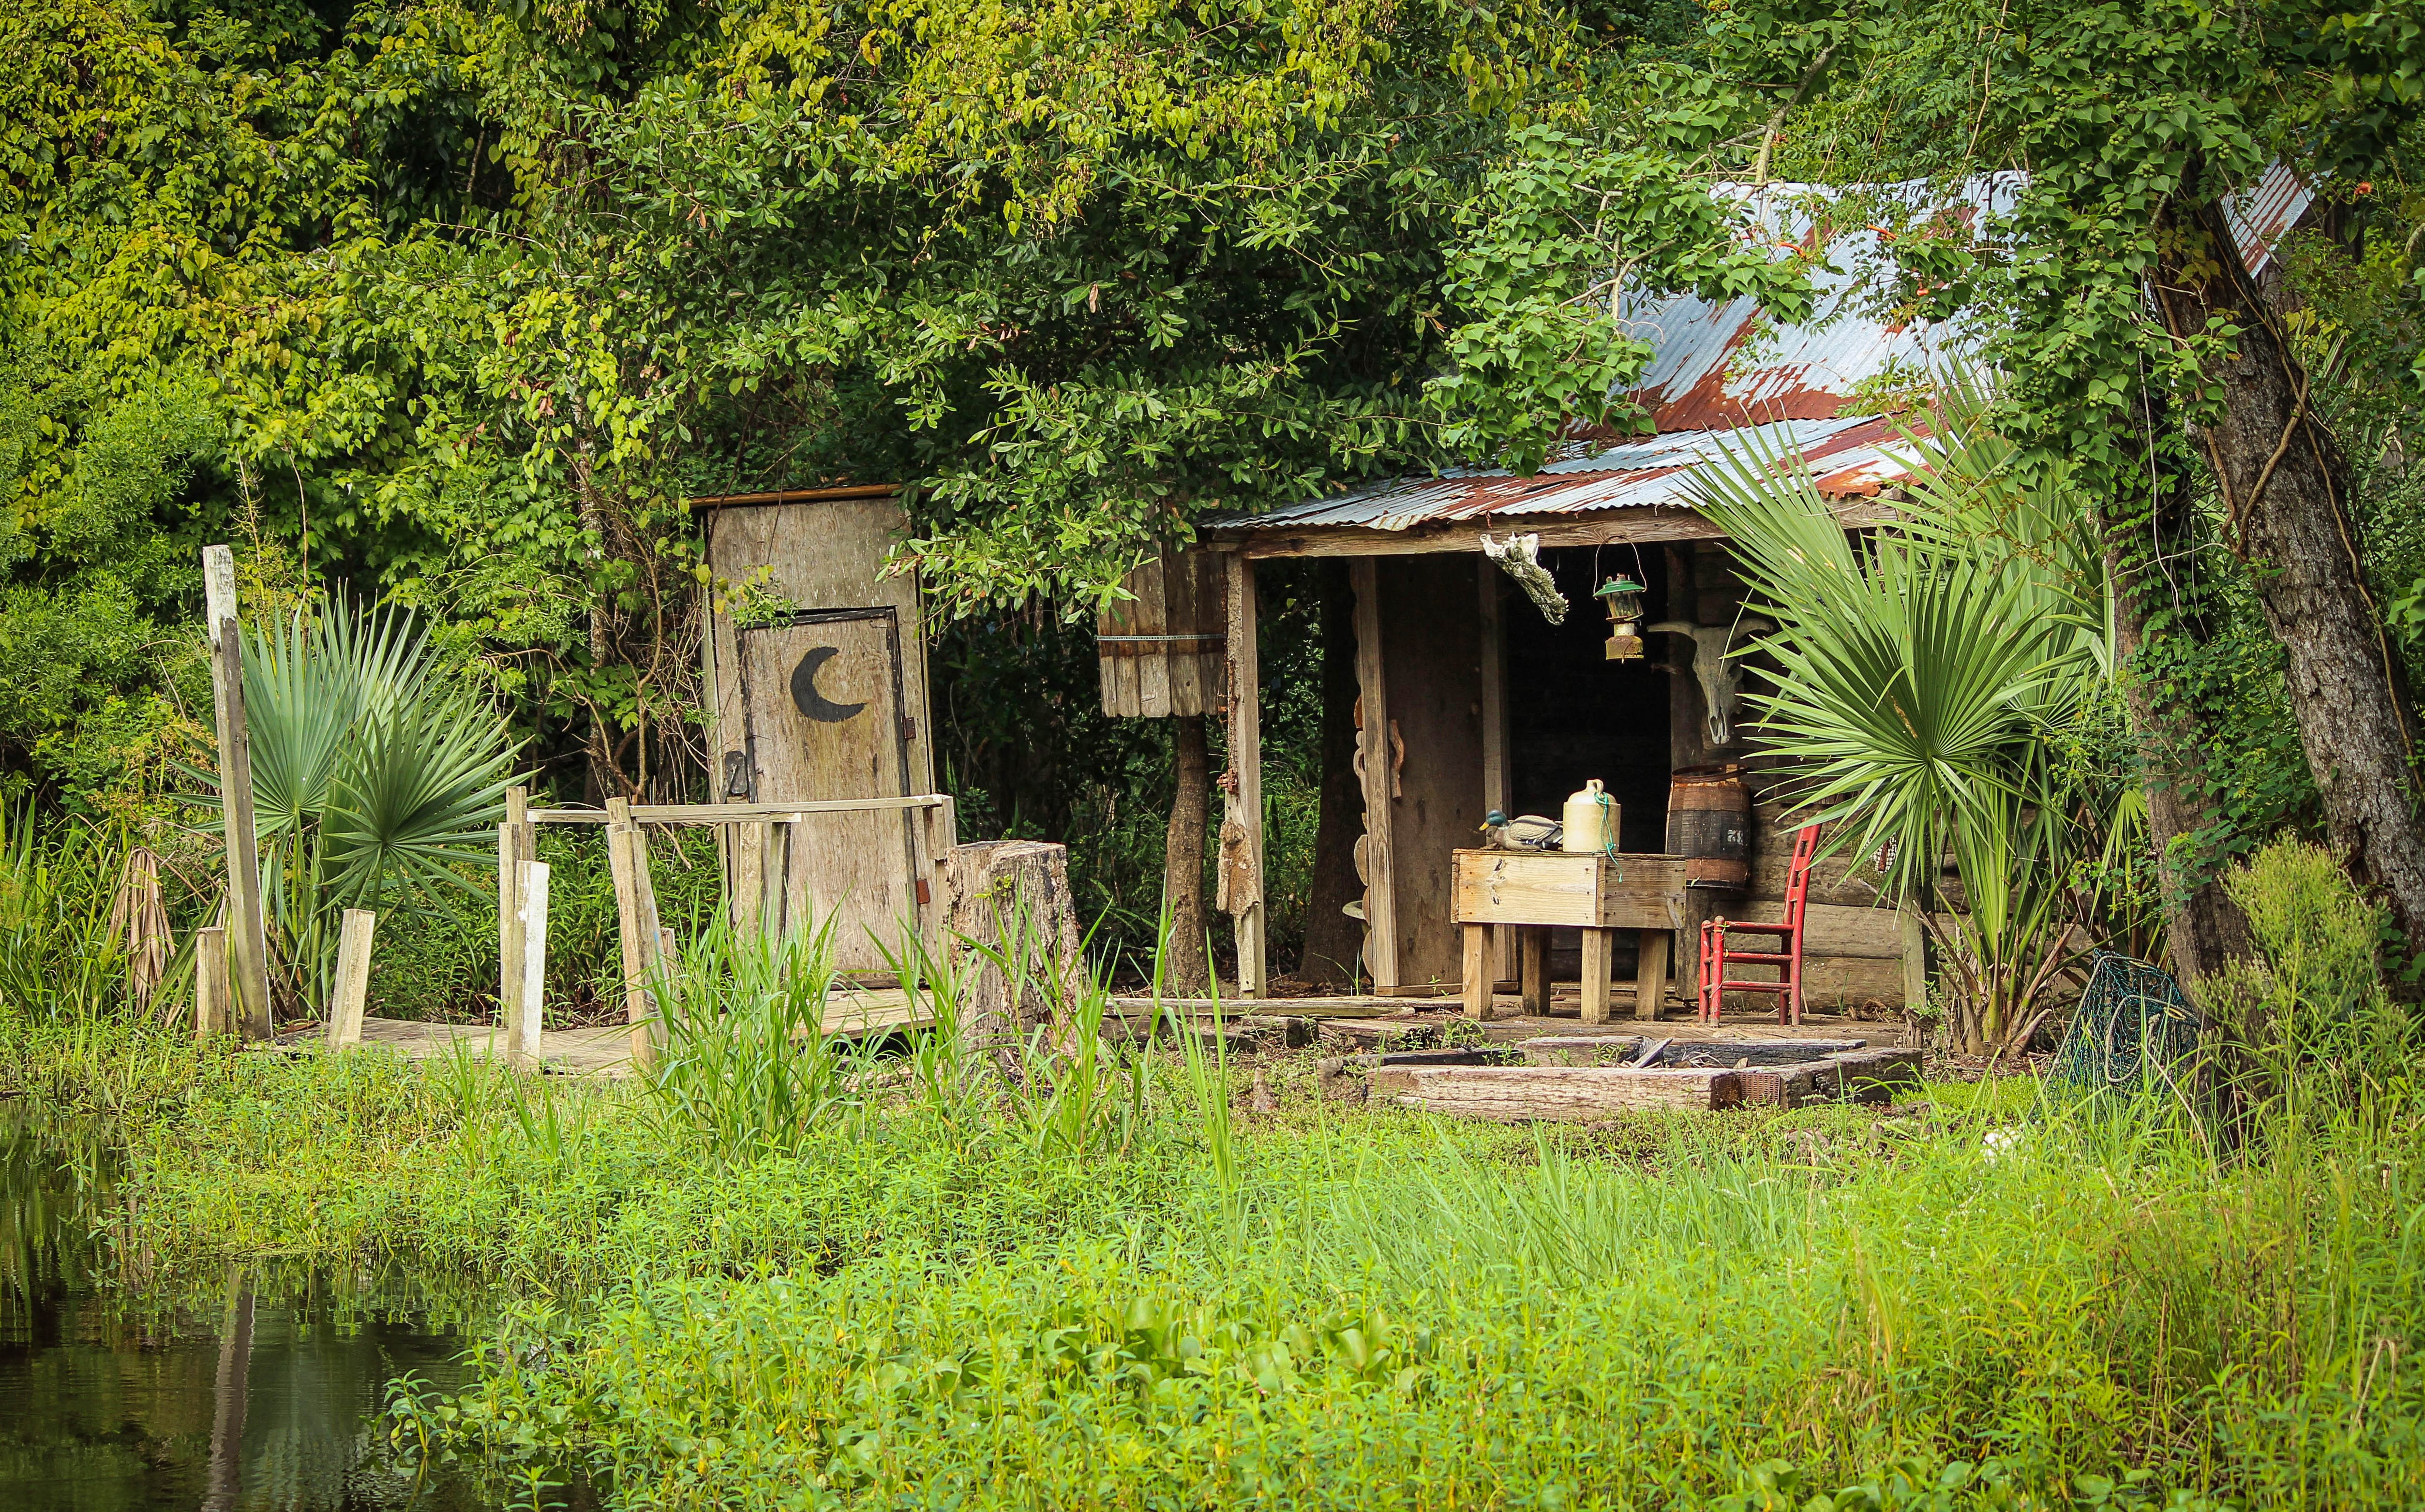
marsh, swamp, house, flower, home, rustic, village, jungle, cottage, garden, wetland, estate, rural area, new orleans, louisiana, bayou, cajun cabin, cajun culture, bayou cabin